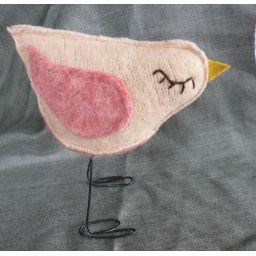
pretty in pink bird